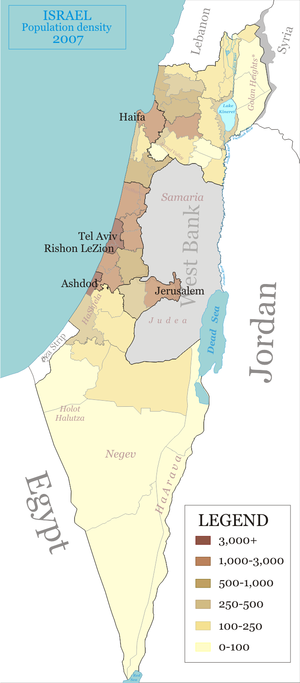
Israels distrikter
Befolkningstæthed ved geografiske regioner, subdistrikter og distrikter
Der er seks hovedadministrerende distrikter i Israel, kendt på hebraisk som mehozot og femten subdistrikter kendt som nafot. Hvert subdistrikt er videre delt ind i naturlige regioner som der er 50 af.